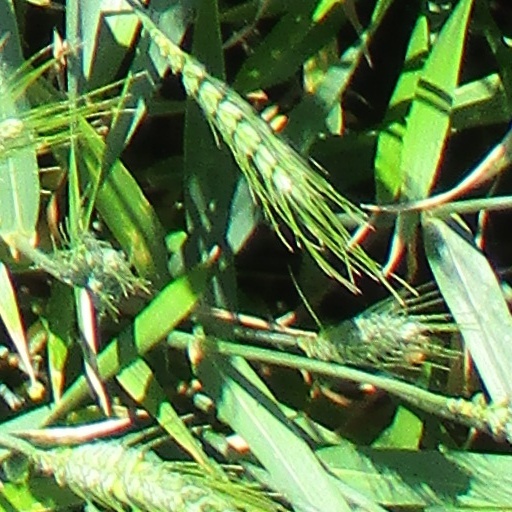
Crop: wheat